Varahanatha Temple

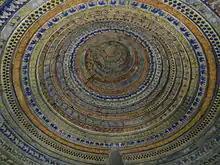
Painted ceiling in Varaha shrine.

The icon of Shveta Varaha, the white incarnation of Varaha, is the principal deity of the temple. The temple faces east and is located in a plot. The temple structure is built over a plinth of . The height of the temple is . Built in Kalinga architectural style, the temple has three components, namely the vimana (building containing the sanctum), the antarala (a small chamber between the sanctum and the hall) and the jagamohana (assembly hall). The vimana is a "Rekha deula" (a tall building with a shape of sugar loaf) and the jagamohana is a "pidha deula" (square building with a pyramid-shaped roof). The Vimana as well as the jagamohana are square in shape. The temple is built in ashlar masonry with Khandolite stone, the exposed surfaces are plastered and given a white wash of lime. The outer wall is "panchanga bada", that is, divided into 5 parts (from base to top): "pabhaga", "talajangha", "bandhana", "upara jangha" and "baranda".